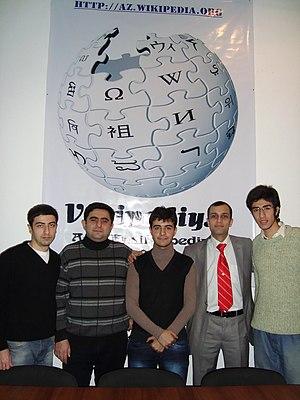
Wikipédia en azéri est l’édition de Wikipédia en azéri. Code : az.